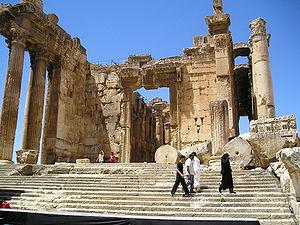
Baalbek est l’ancienne Héliopolis des Romains. Aujourd’hui, la ville moderne, chef-lieu du district de Baalbek, au Liban, compte environ 80 000 habitants. La température la plus élevée du Liban y a été recensée avec 47 °C.